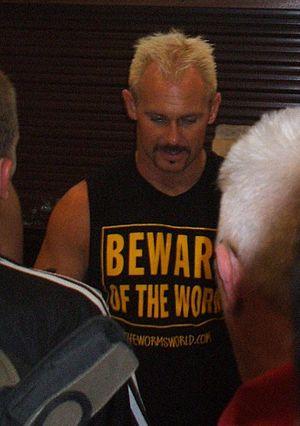
catcheur Scott Garland dit Scotty 2 Hotty